Minorite Chronicle of Buda

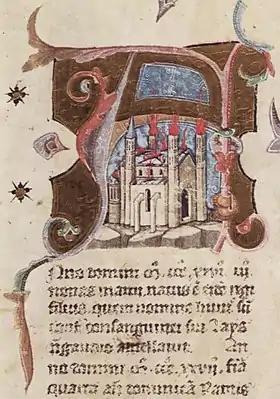
The burning of the Székesfehérvár Basilica in 1327, depicted in the "Illuminated Chronicle"

This author begins his records with the sentence "Nor must it be left unrecorded" that the aforementioned Otto almost lost the Holy Crown during his journey to Hungary. With this symbolic event, the author propagates Charles' legitimacy. According to the chronicler, this unfortunate event resulted that "the duke [Otto] was not able to wear this crown throughout his life, [and] lost the crown and likewise his honor". The author refers to Otto as only "duke" ("dux") in his chapters, unlike his predecessor (see above). The author also mentions Otto's "enemies" in Hungary (i.e. Charles' supporters). The chronicler records the release of Ladislaus, son of Werner (the "rector" of Buda), an important partisan of Charles, from Wenceslaus' captivity. Thereafter, the text narrates that Buda, after the fall of the heretic movement, swore loyalty to the Angevin monarch. Kristó argued that Ladislaus' victory was the harbinger of the king's triumph throughout the country.